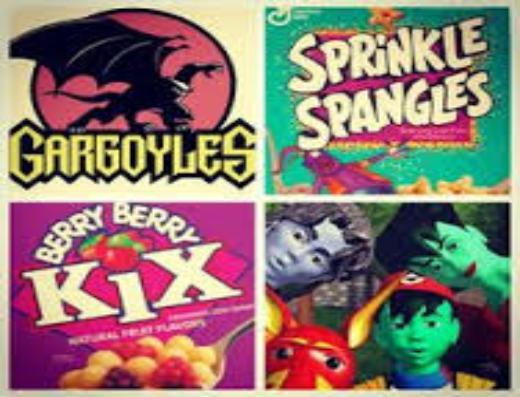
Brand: Berry Berry Kix
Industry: Food